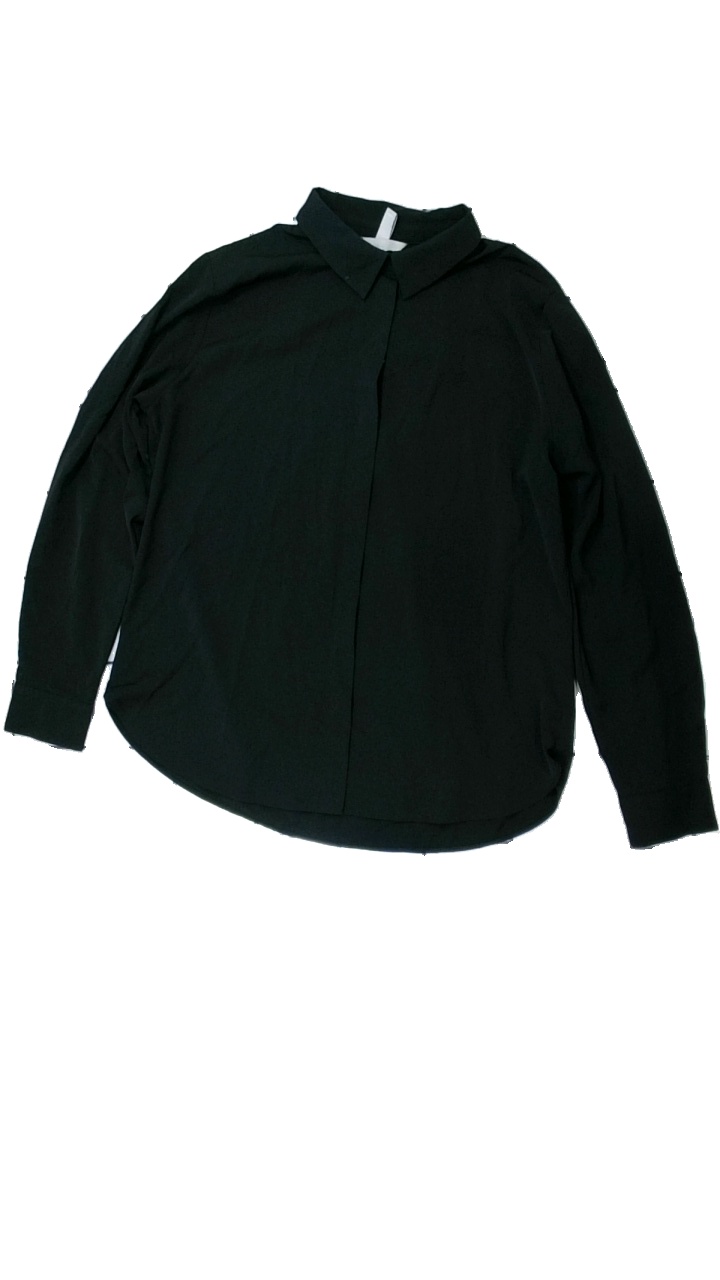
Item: Shirt (Ladies)
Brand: H&m
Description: svart skjorta
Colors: Black
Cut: Regular
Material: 100% polyester
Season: All
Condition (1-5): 5
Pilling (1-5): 5
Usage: Reuse
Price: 50-100